Looney Tunes Golden Collection: Volume 4

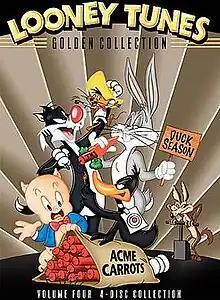
DVD cover

Looney Tunes Golden Collection: Volume 4 is a DVD box set that was released by Warner Home Video on November 14, 2006.